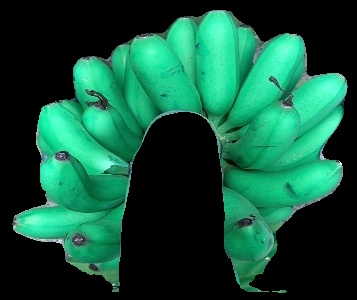
Variety: rasbale
Grade: grade1